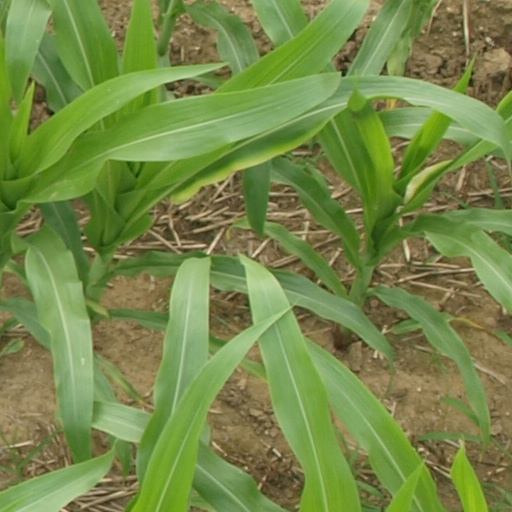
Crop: maize; corn